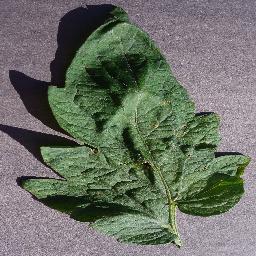
Label: Tomato___Target_Spot